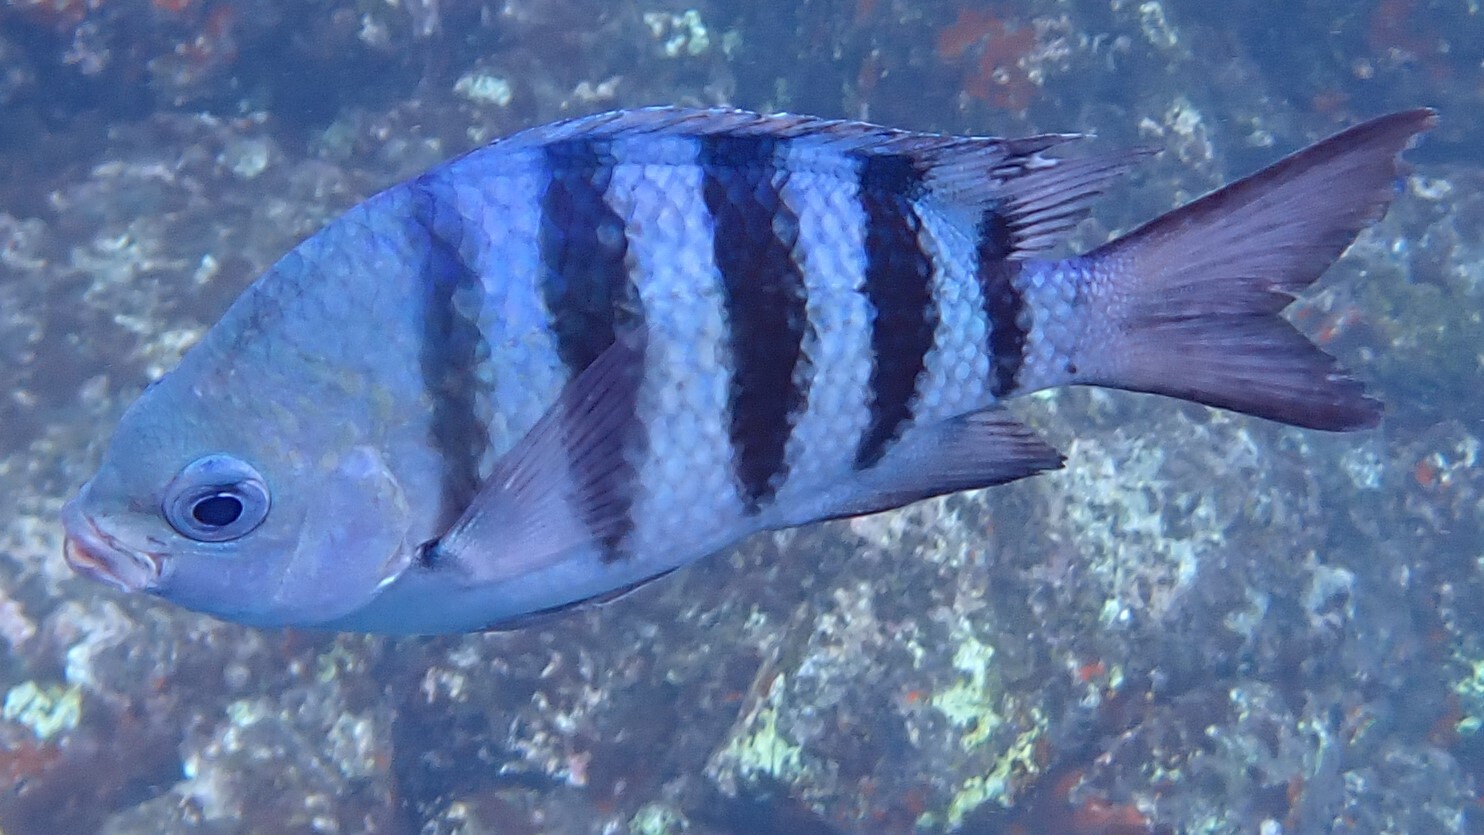
fish (species not among the labelled classes)